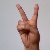
The image shows a hand gesture representing the letter 'V' in Indian Sign Language.